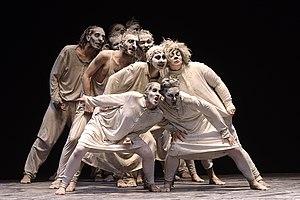
Représentation de May B, pièce de danse contemporaine de Maguy Marin par le Conservatoire National Supérieur de Musique et de Danse de Lyon au Théatre de la Ville de Valence, le 29 mars 2018.
May B est une pièce chorégraphique de Maguy Marin créée le 4 novembre 1981 au Théâtre municipal d'Angers, inspirée des textes de Samuel Beckett. Elle se rattache au mouvement de la danse-théâtre.
Maguy Marin, née à Toulouse le 2 juin 1951, est une danseuse et chorégraphe française de danse contemporaine.